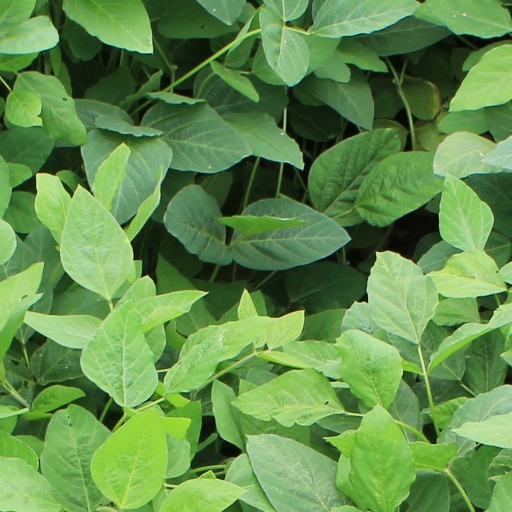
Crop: soybean